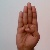
The image shows a hand gesture representing the letter 'B' in Indian Sign Language.